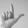
ASL letter: L